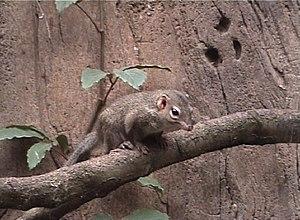
Tupaia est un genre de mammifères de la famille des Tupaïdés. Il regroupe plusieurs espèces de toupayes, appelés aussi tupaïa ou tupaja, des petits animaux qui ressemblent un peu à des écureuils, mais ne sont pas des rongeurs.
La cuisine thaïlandaise, bien que semblable en certains points avec celle de ses voisins chinois, indiens et birmans, se démarque par des saveurs et ingrédients originaux : curry, menthe, citronnelle, coriandre, basilic rouge. Pimentée à l'excès pour le palais occidental et presque toujours accompagnée de nuoc mam, elle rencontre un succès international croissant. Voici donc une liste des ingrédients utilisés en cuisine thaïlandaise.
Le Toupaye de Belanger est une espèce de mammifères scandentiens, de la famille des Tupaiidae, au mode de vie arboricole et qui vit dans le Sud-Est asiatique.